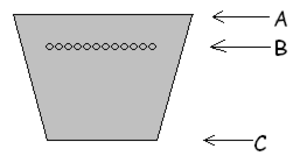
schéma en coupe d'une courroie trapèzoïdale
La courroie trapézoïdale est une courroie de section trapézoïdale.